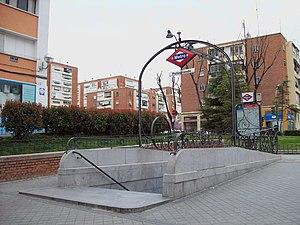
Peñagrande est une station de la ligne 7 du métro de Madrid, en Espagne.